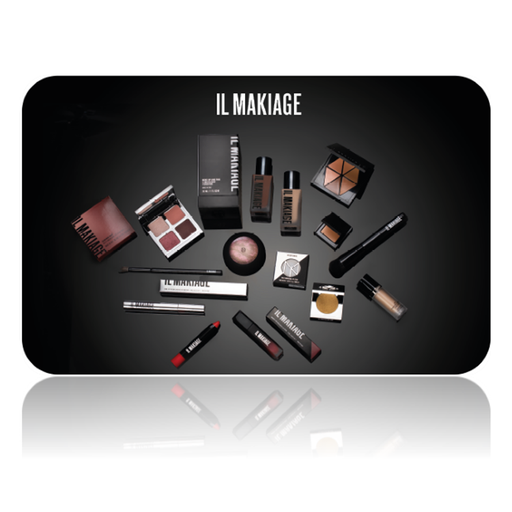
קטגוריה: שוברים וחוויות
תיאור: IL MAKIAGE שובר דיגיטלי בשווי 1,120 ₪
מידע נוסף: ללא כפל מבצעים